Bergen Hill, Jersey City

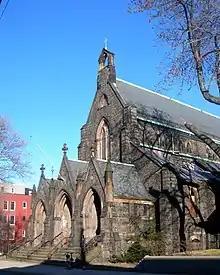
St. John's Episcopal on Summit Avenue

Bergen Hill is the name given to the emergence of the Hudson Palisades along the Bergen Neck peninsula in Hudson County, New Jersey and the inland neighborhood of Jersey City, New Jersey, where they rise from the coastal plain at the Upper New York Bay. The name is taken from the original 17th-century New Netherland settlement of Bergen, which the word "berg" in Dutch means "hills" and "bergen" means "place of safety".